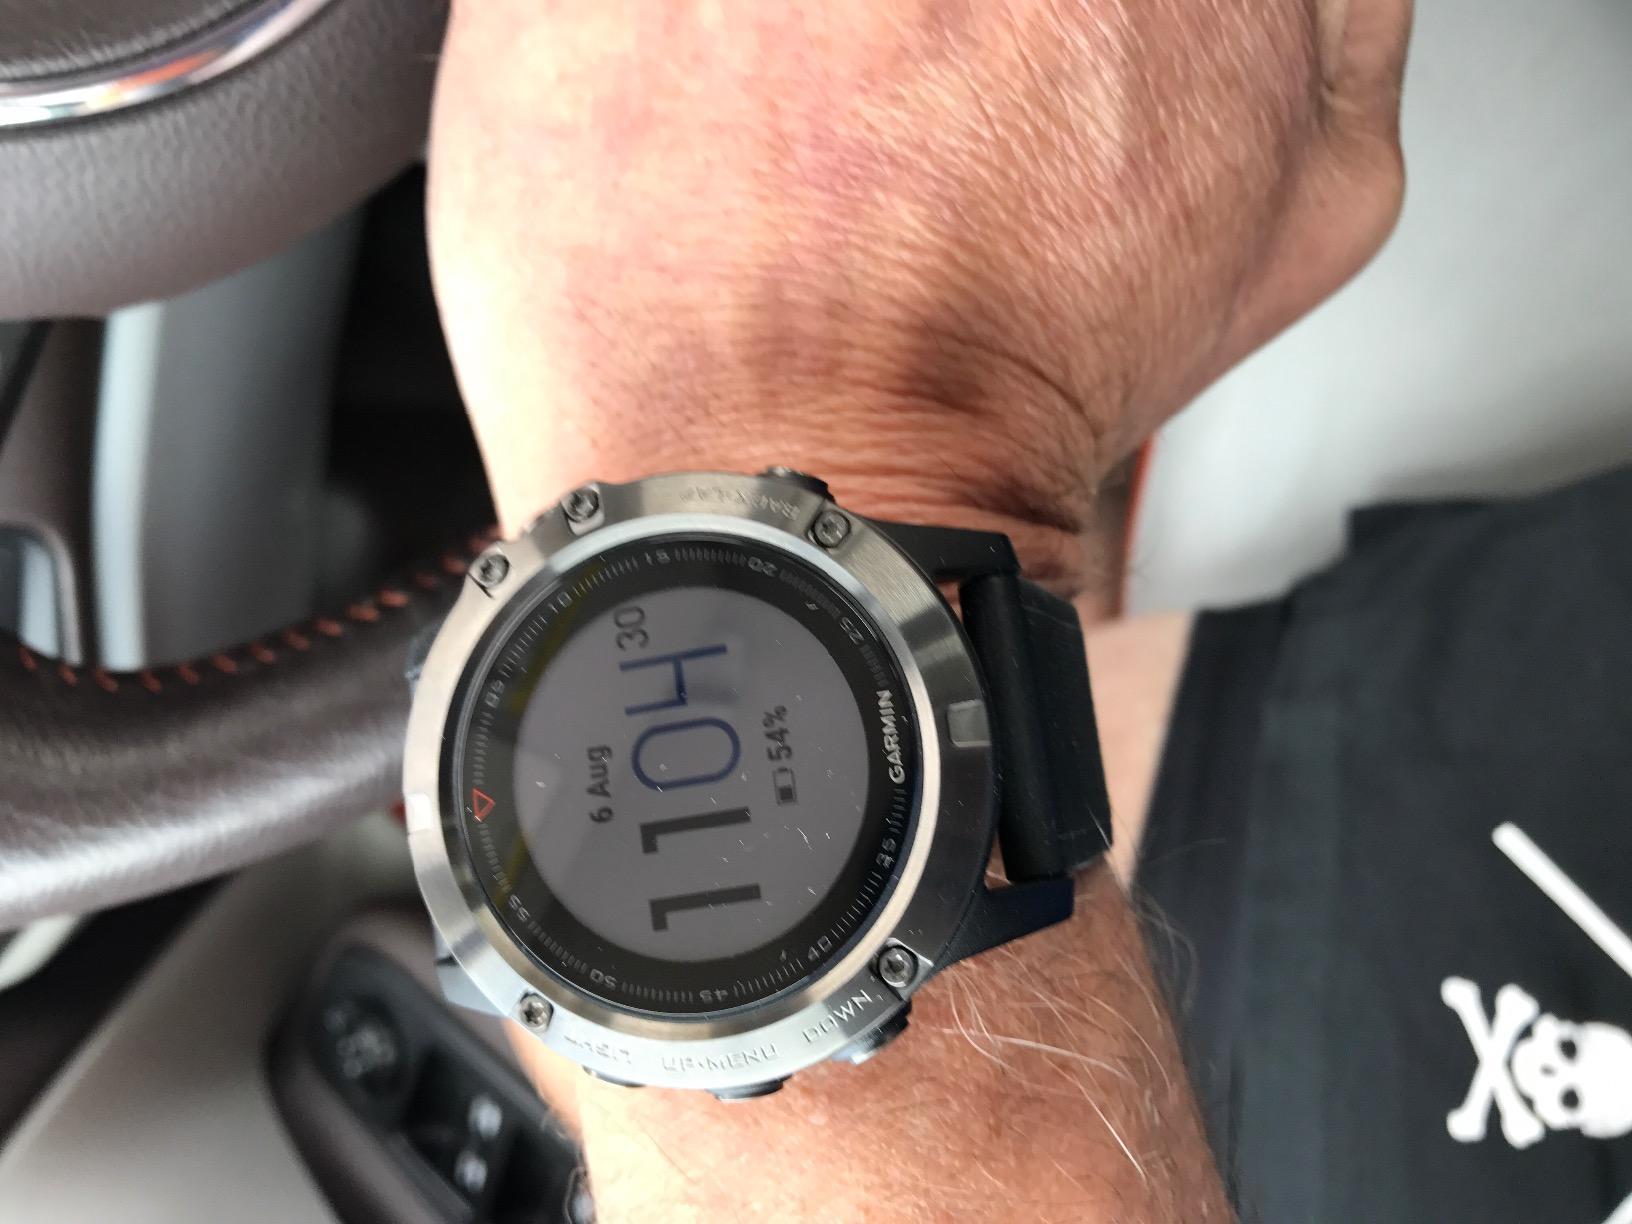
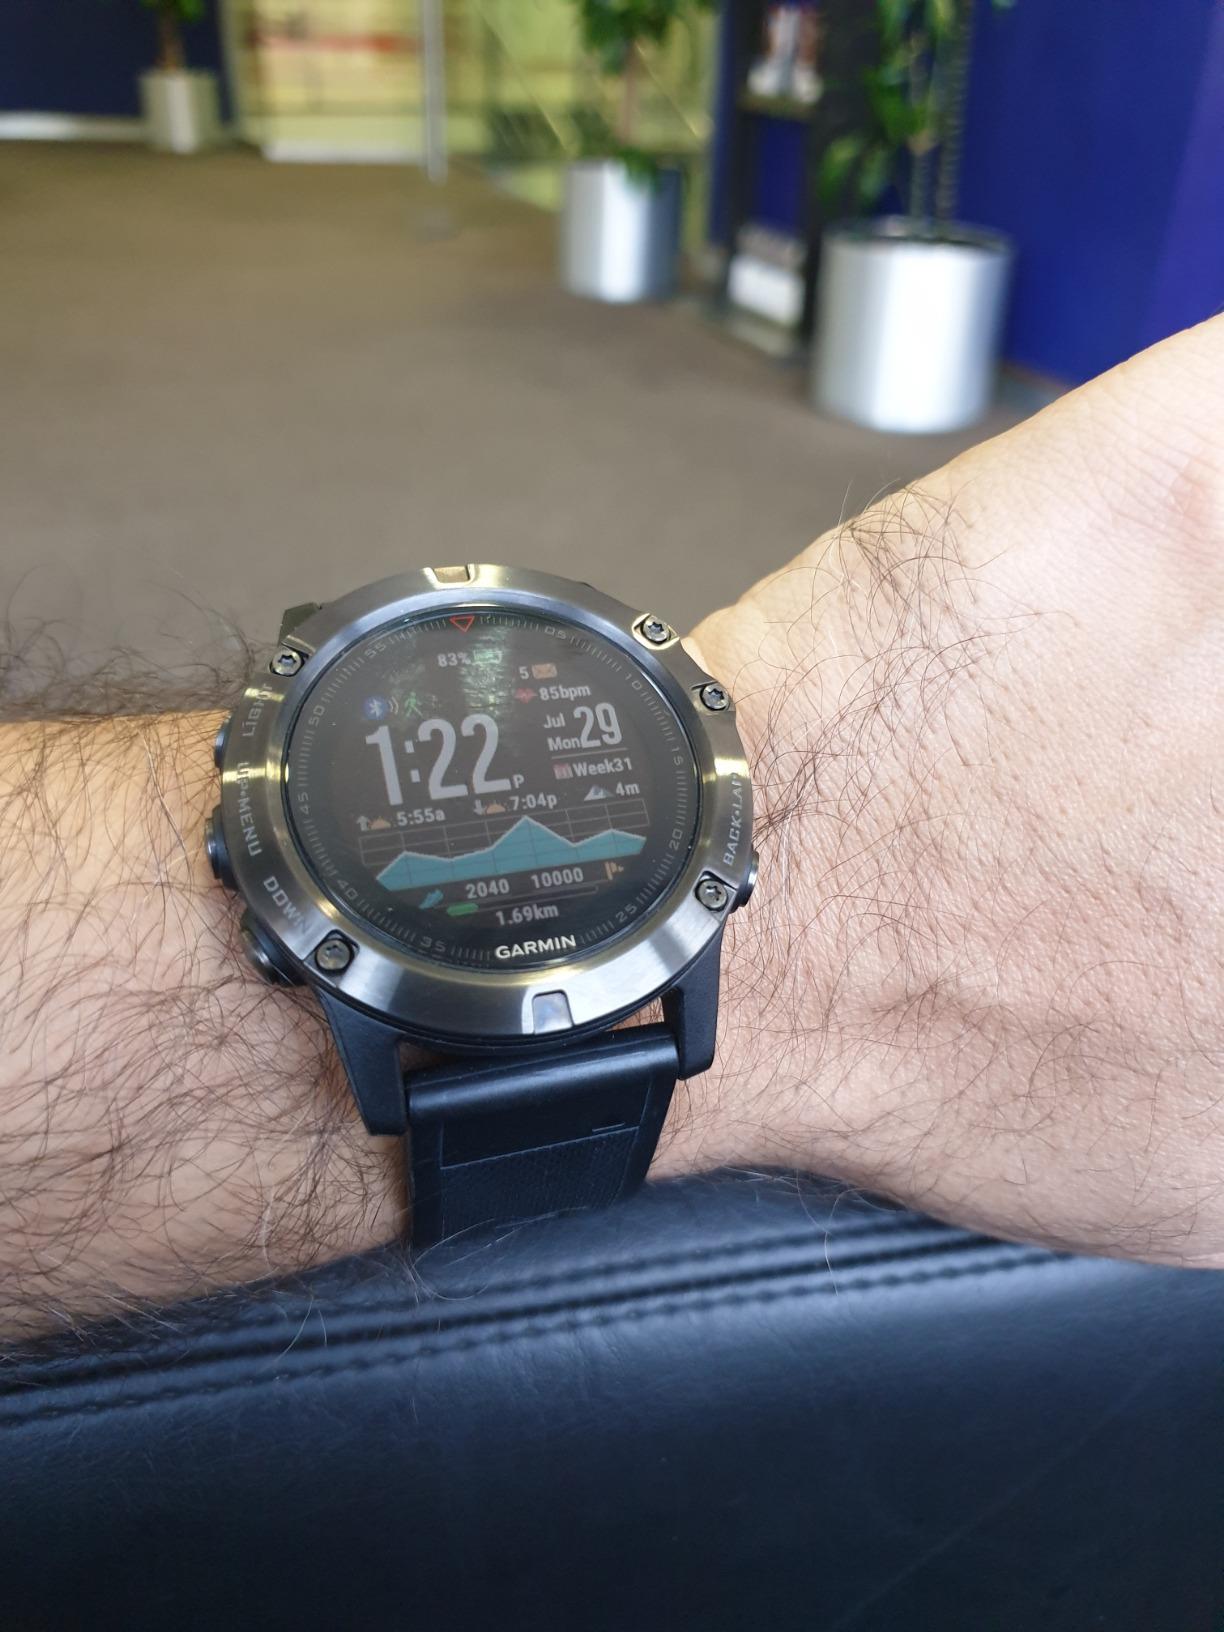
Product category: smartwatch
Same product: yes